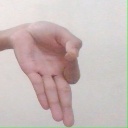
अक्षर: ज्ञ